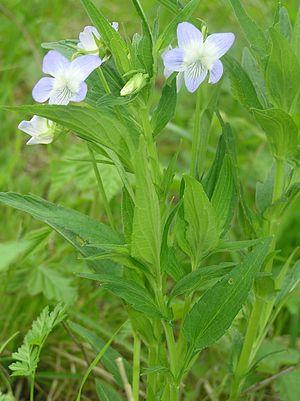
Cette liste de Tracheophyta de Bosnie-Herzégovine, ainsi que d’espèces introduites est un aperçu incomplet d’espèces de mousses, de fougères, de gymnospermes et d’angiospermes citées dans la littérature disponible en langues bosniaque, croate, serbe et serbo-croate. Cet aperçu n’inclue pas des espèces cultivées ni celles occasionnellement introduites.